Soft Kitty

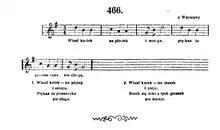
"Wlazł kotek na płotek" as it appears in "Pieśniach ludu polskiego" (1857)

The song is originally based on a Polish lullaby, "" ("The kitten climbed the fence"). The lyrics were noted by folklorist Oskar Kolberg in 1837, and the tune was first published by Stanisław Moniuszko in 1849, based on a Polish folksong. Władysław Syrokomla and published a version of this song in 1857, in "Pieśniach ludu polskiego" ("Songs of the Polish people").